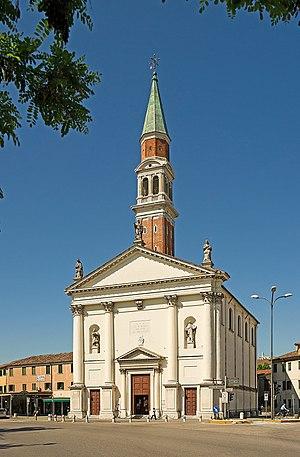
Dolo est une commune de la ville métropolitaine de Venise dans la région Vénétie en Italie.